Carolina bays

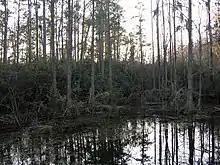
Woods Bay State Park, South Carolina, winter twilight

The bays have many different vegetative structures, based on the depression depth, size, hydrology, and subsurface. Many are marshy; a few of the larger ones are (or were before drainage) lakes; Lake Waccamaw is an undrained example. Some bays are predominantly open water with large scattered pond cypress, while others are composed of thick, shrubby areas (pocosins), with vegetation growing on floating peat mats.